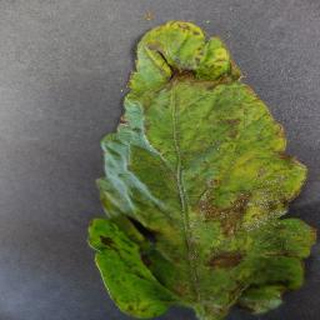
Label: tomato_bacterial_spot